Obituary poetry

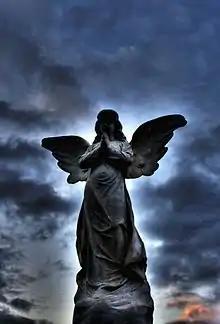
"Their little souls to the angels flew..."

Obituary poetry, in the broad sense, includes poems or elegies that commemorate a person's or group of people's deaths.